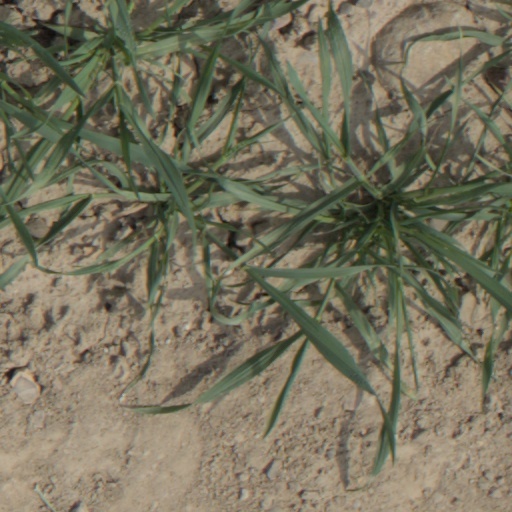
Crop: wheat